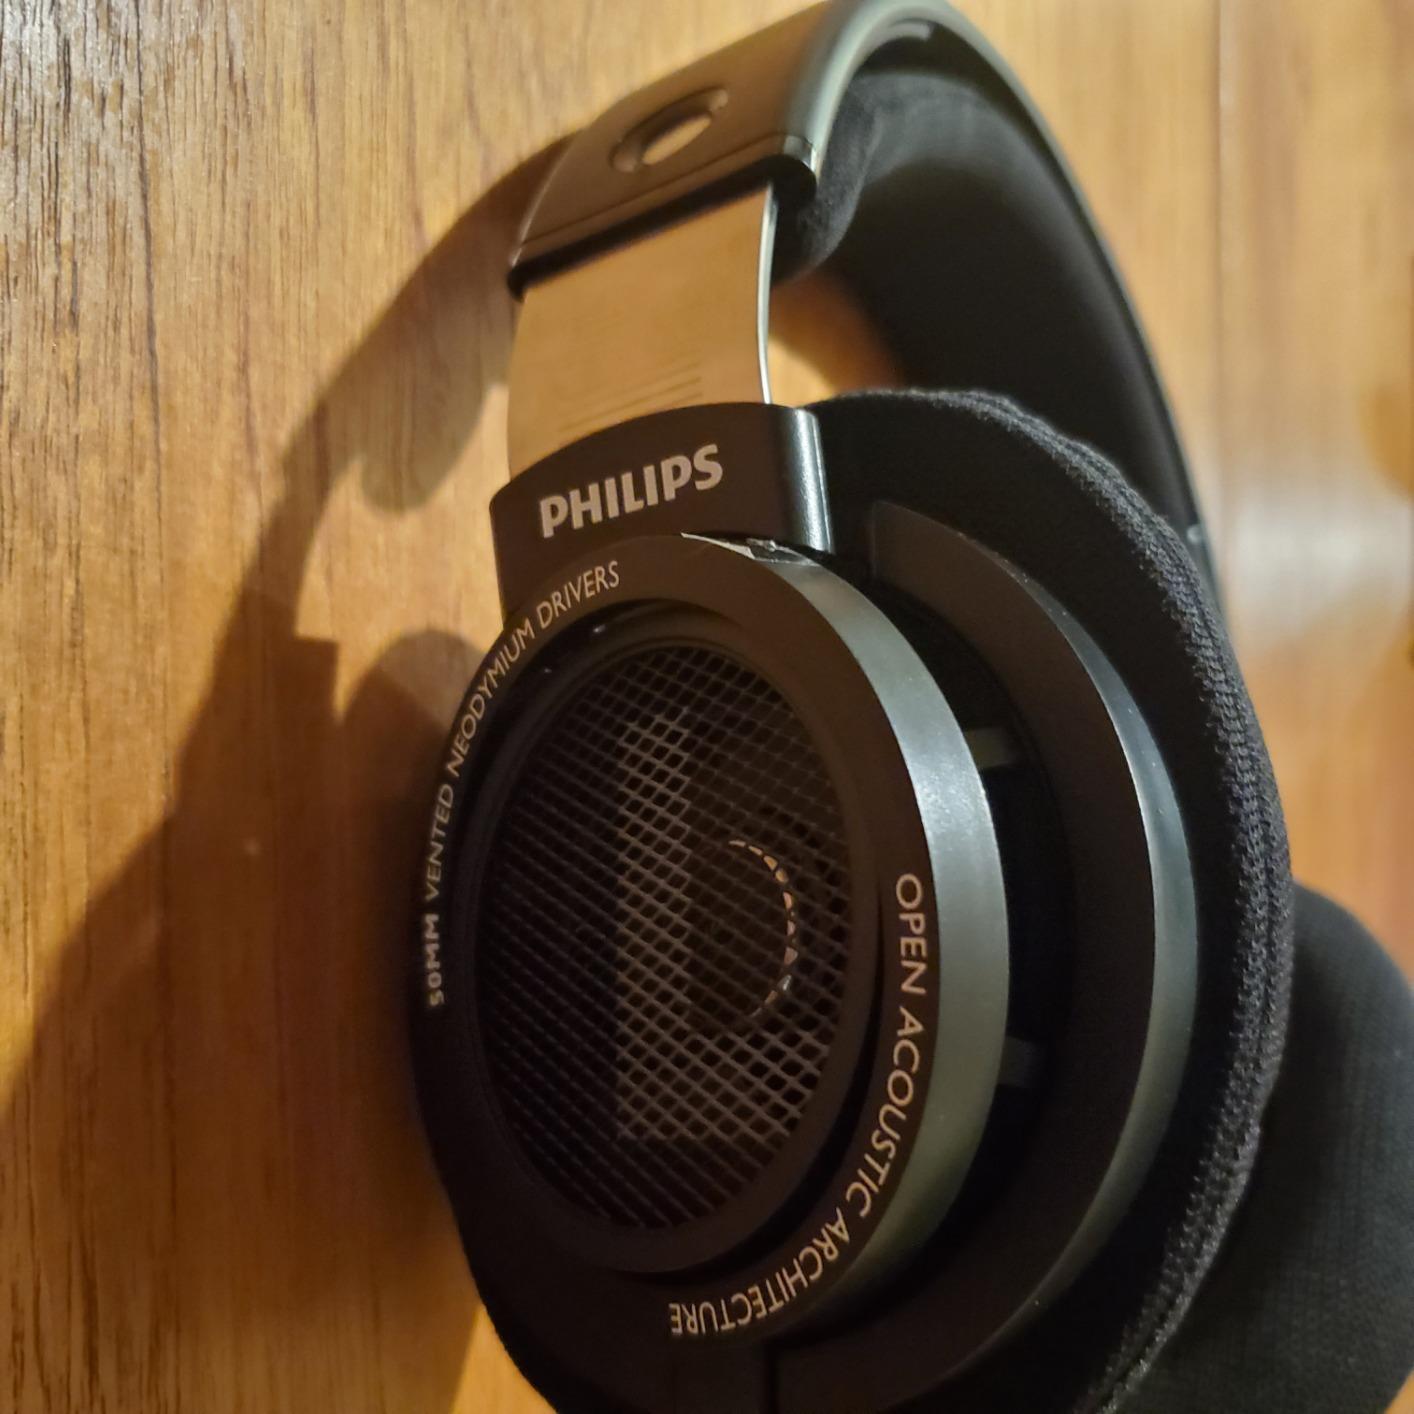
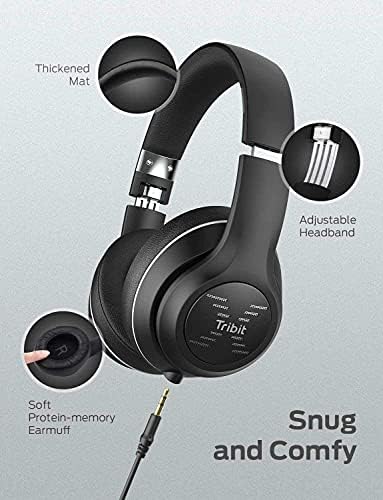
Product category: headphones
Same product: no